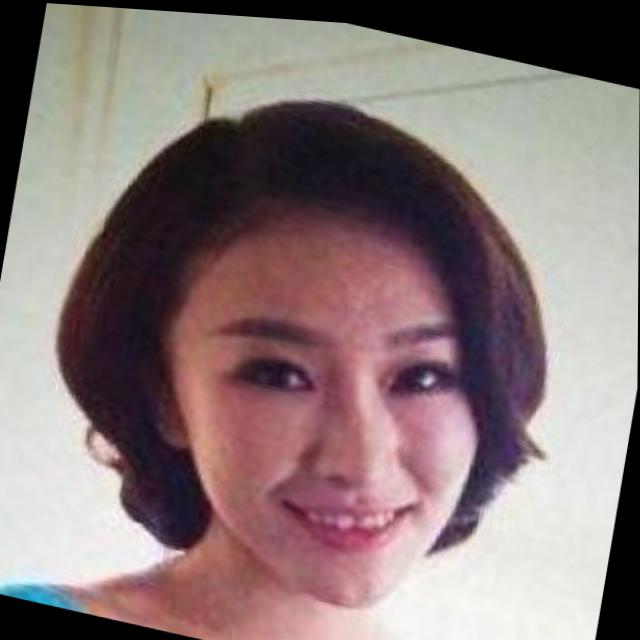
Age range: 21-44